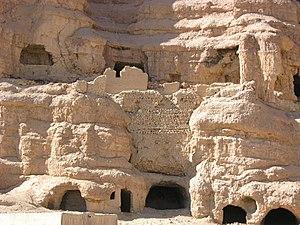
Les Bouddhas de Bâmiyân étaient trois statues monumentales en haut-relief de bouddhas debout, excavées dans la paroi d'une falaise située dans la vallée de Bâmiyân du centre de l'Afghanistan, à 230 kilomètres au nord-ouest de Kaboul et à une altitude de 2 500 mètres.